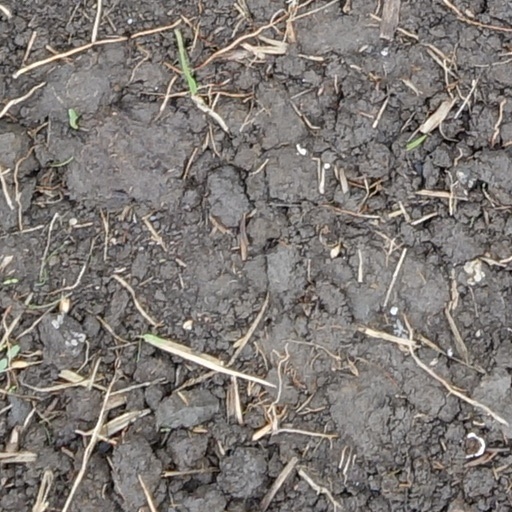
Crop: wheat